Independent bookstore

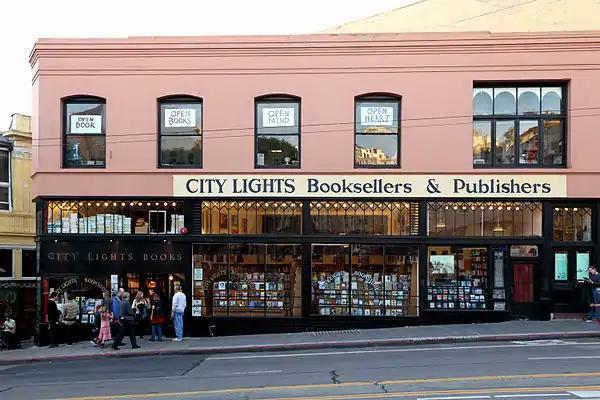
"City Lights Bookstore" in San Francisco, 2010

An independent bookstore is a retail bookstore which is independently owned. Usually, independent stores consist of only a single actual store (although there are some multi-store independents). They may be structured as sole proprietorships, closely held corporations or partnerships, cooperatives, or nonprofits. Independent stores can be contrasted with chain bookstores, which have many locations and are owned by corporations which often have divisions in other lines besides bookselling. Specialty stores such as comic book shops tend to be independent.